Kei school

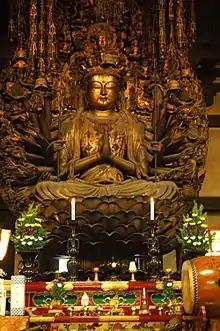
Senju Kannon by Tankei. Sanjūsangen-dō, 1254. National Treasure.

The Kei school developed out of that led by the "busshi" (Buddhist sculptor) Jōchō's successor, Kakujō and Kakujō's son Raijō, the leading sculptors of the preceding generations. These artists are sometimes said to have founded the Kei school; however, the school would not come into its own, and become associated with the name "Kei" until Raijō was succeeded by Kōkei and Unkei around the year 1200. Unkei's six sons and their descendants in turn later succeeded to leadership of the school.